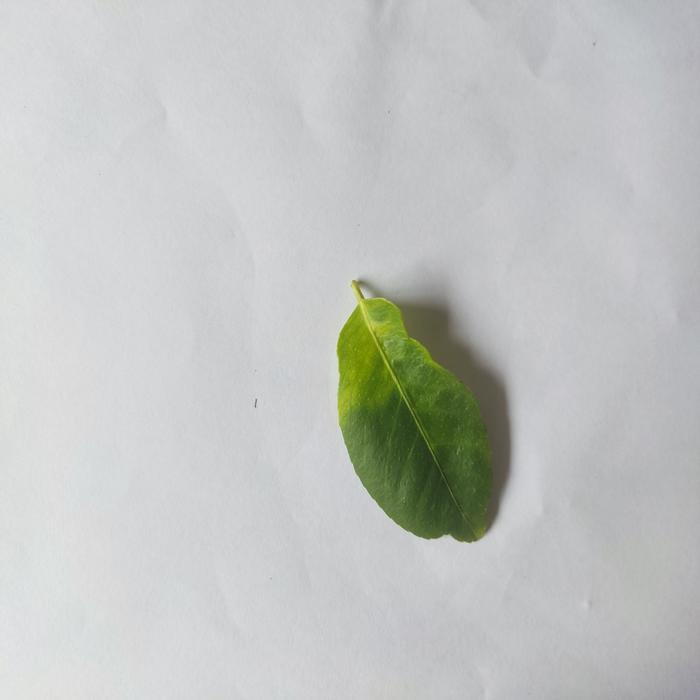
Crop: Lemon
Leaf condition: Citrus